GMHC

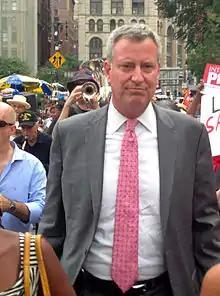
NYC Mayor-elect Bill de Blasio 2013 on the streets of New York City.

While appearing on the fifth season "The Celebrity Apprentice", comedian Lisa Lampanelli raised $130,000 for GMHC.